Albert Chowne

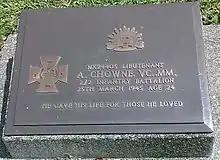
The grave of Albert Chowne VC at Lae War Cemetery, Papua New Guinea.

Chowne was awarded the Victoria Cross posthumously and was buried at the Lae War Cemetery, Lae, New Guinea. His VC is displayed at the Australian War Memorial.